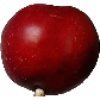
Label: nectarine